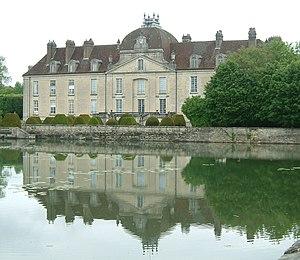
Château de Fontaine-Française, Fontaine-Française, Côte-d'or, Bourgogne, FRANCE.
Cet article recense les immeubles protégés au titre des monuments historiques en 2017, en France.
Cet article recense une partie des monuments historiques de la Côte-d'Or, en France.